Schengen Area

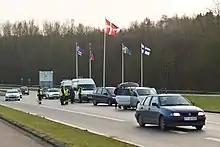
Temporary border controls conducted by the Danish Police in Kruså at the internal border with Germany

When EU states were negotiating the Treaty of Amsterdam (that incorporated the Agreement into EU law), Ireland (and the United Kingdom, which was then a member of the EU) were the only member states that had not already signed the Agreement. The UK chose not to join Schengen and, as Ireland wished to maintain its Common Travel Area with the United Kingdom and associated islands (an arrangement that would be incompatible with Schengen membership while the UK remained out), Ireland also declined to join. As a result, both negotiated an opt-out from the part of the treaty which was to incorporate the Schengen "acquis" (rules) into EU Law when it came into effect on 1 May 1999. Under the relevant protocol, Ireland may opt-in to participate in aspects of the Schengen provided their request is approved by the Schengen states.